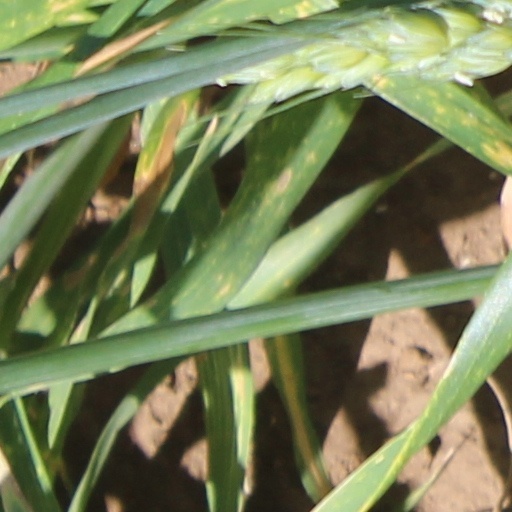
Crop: wheat